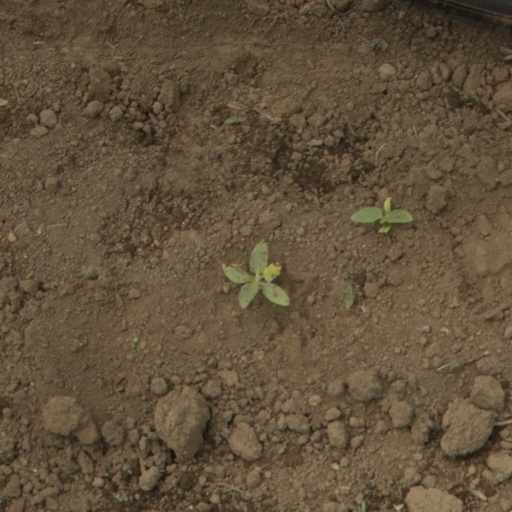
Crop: Jerusalem artichoke